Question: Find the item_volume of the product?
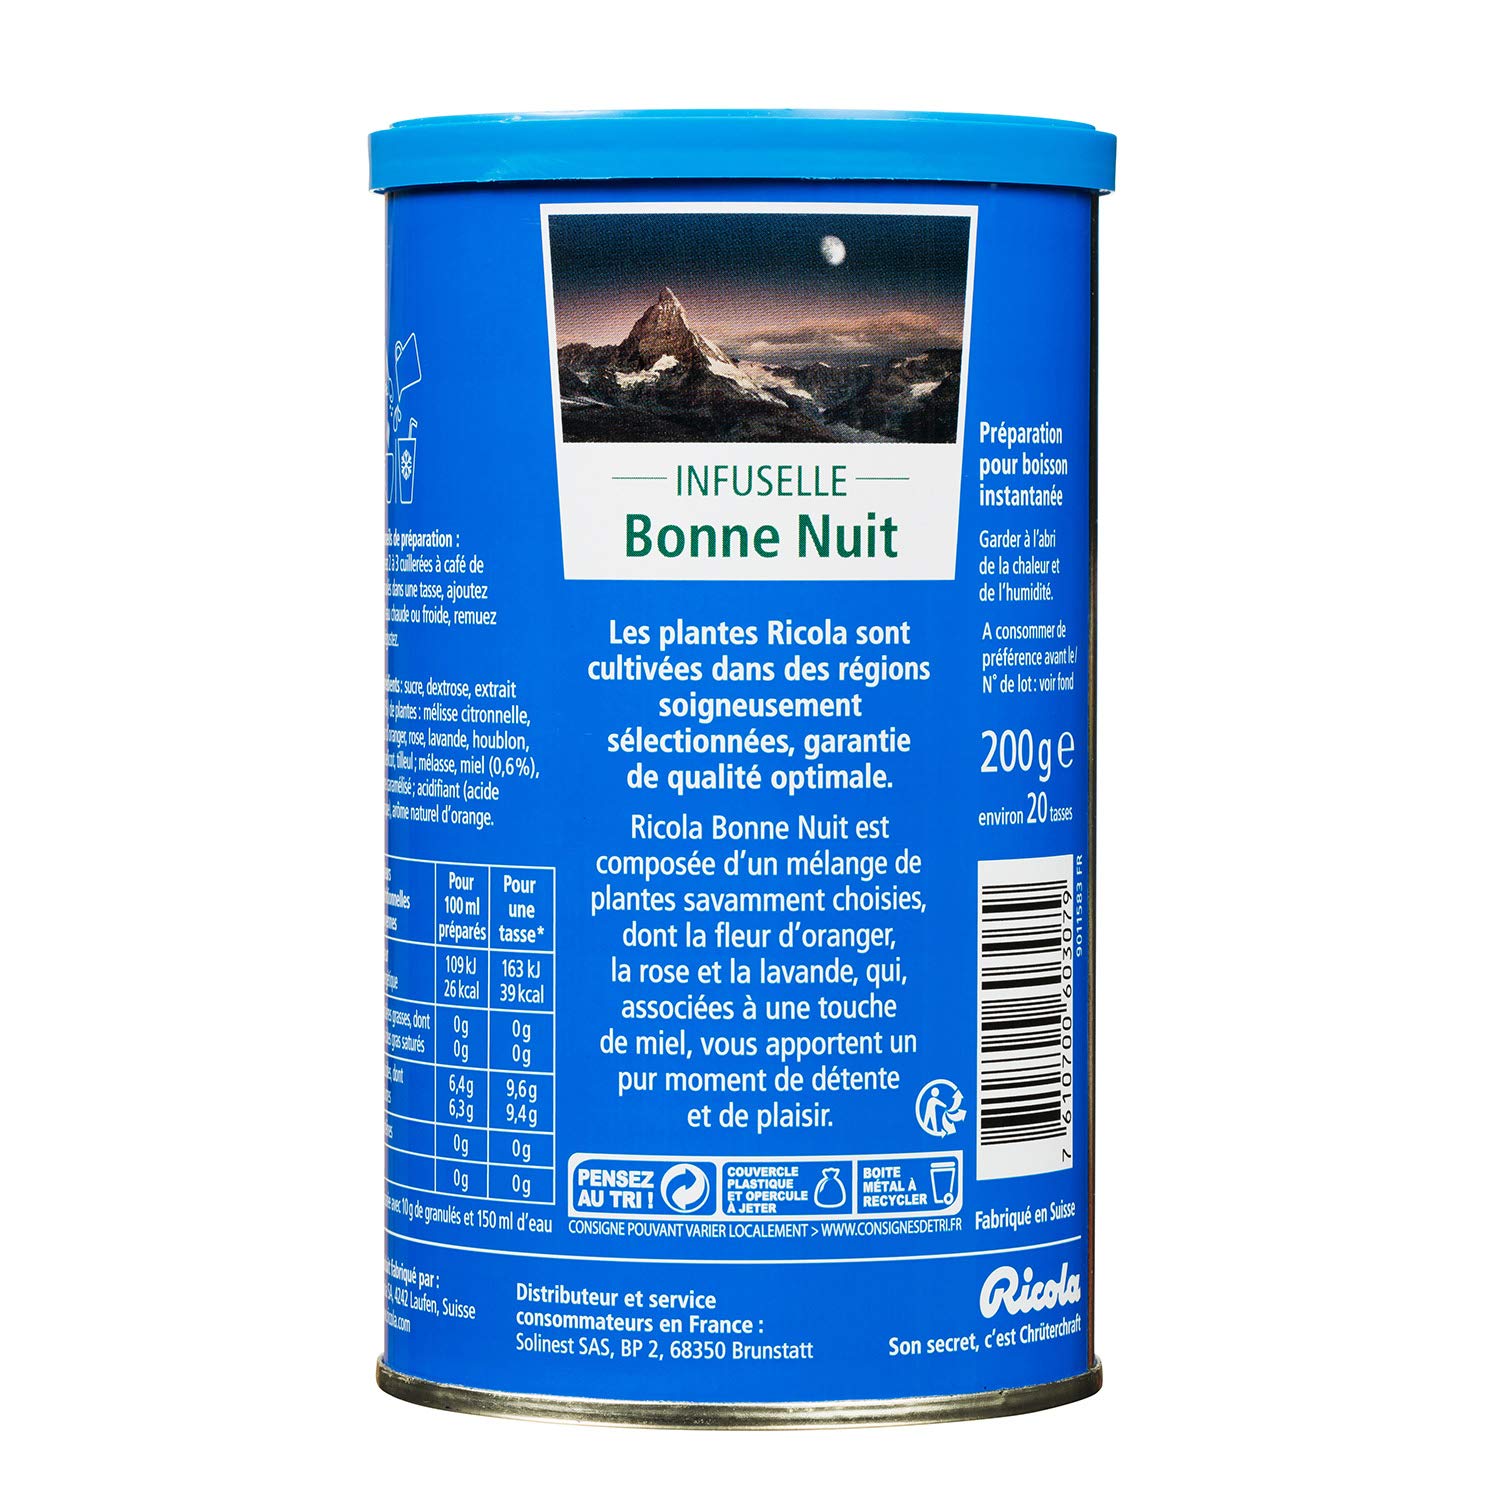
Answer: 100.0 millilitre